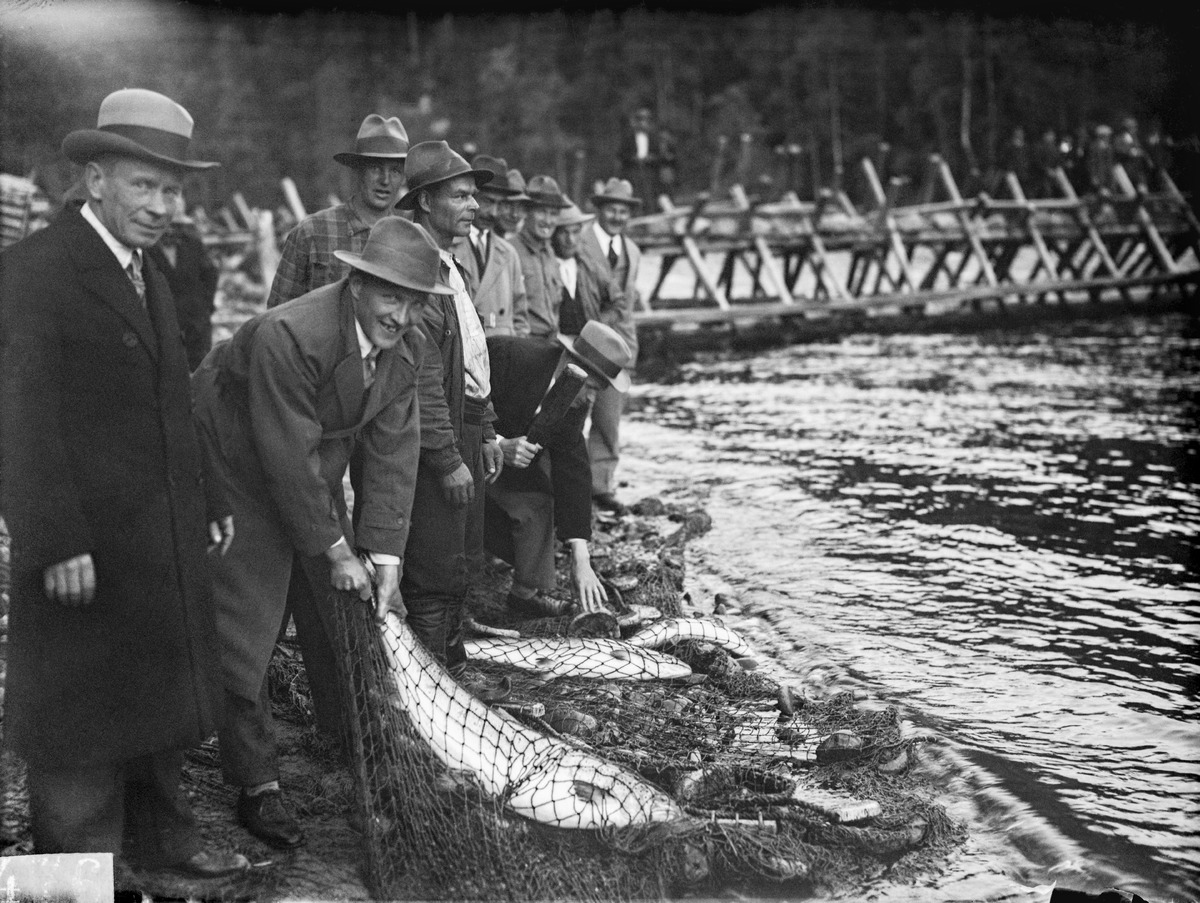
Valtion kalastuskomitea
State Fishing Committee
sisällön kuvaus: Valtion kalastuskomitea Leppiniemen kulleapajalla 30.6.1930. content description: The State Fishing Committee in Leppiniemi net fishing site on June 30, 1930.
Vuosi: 1930
Paikka: Suomi, Pohjois-Pohjanmaa, Leppiniemi
Aiheet: lohenpyynti; kulleapajat; kalastuskomiteat; kalastus; kalastuspaikat; lohi; komiteat; miehet; state fishing committee; fish; salmon; men